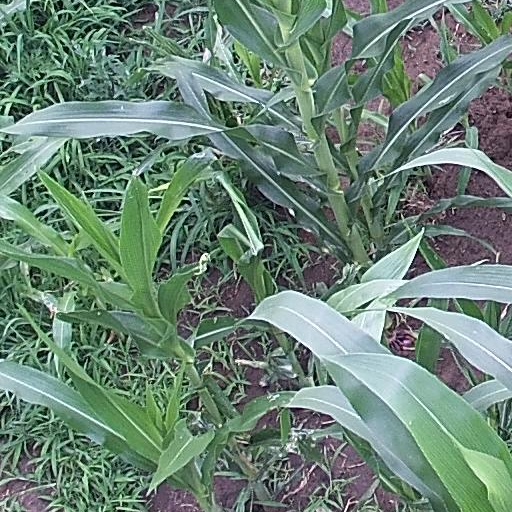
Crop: maize; corn